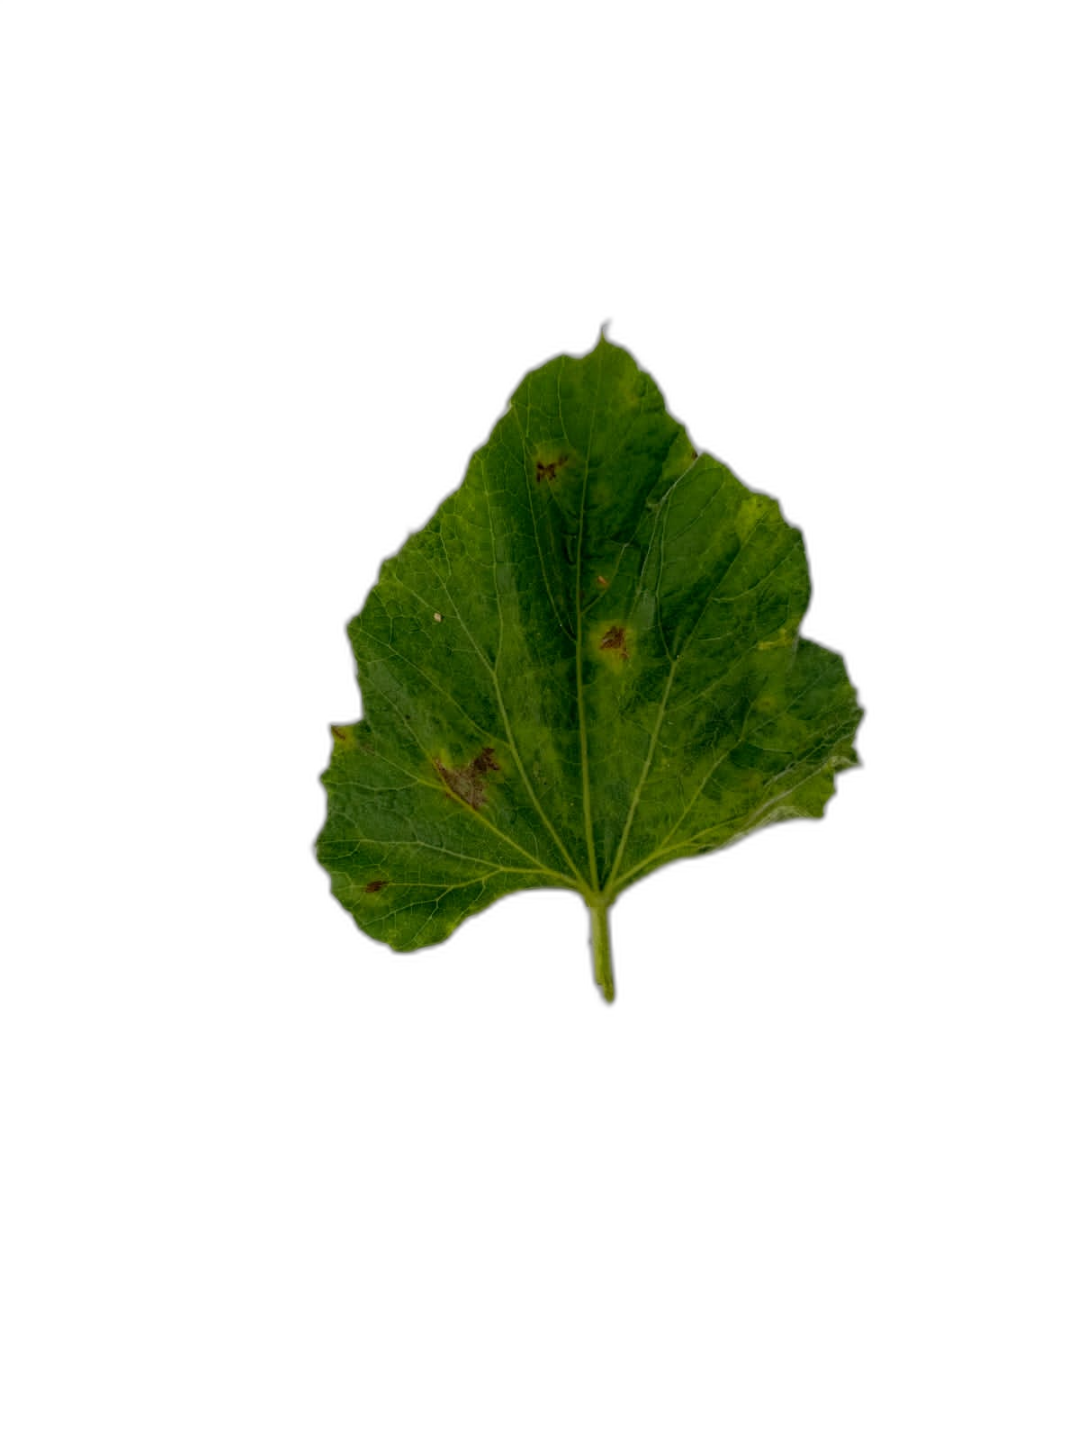
Crop: Bottle Gourd
Label: Alternaria_Leaf_Blight